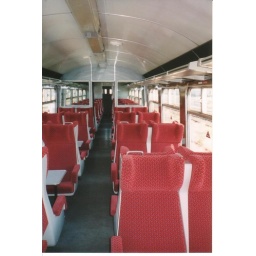
Train Chartering supplies train carriages and rail cars as filming locations in the USA and Europe, including the UK.